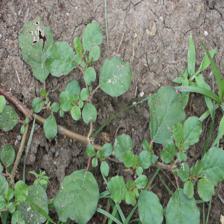
Label: BroadLeafWeed